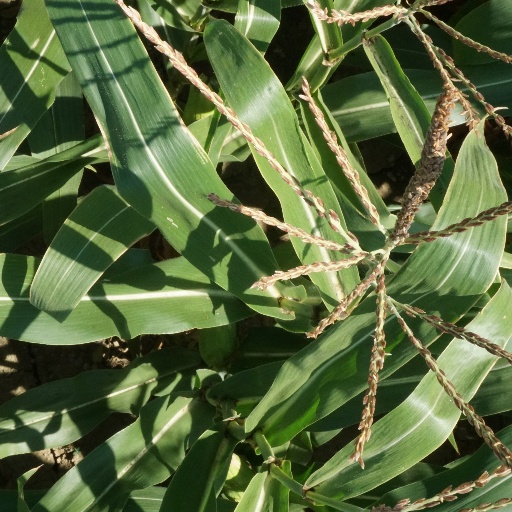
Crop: maize; corn